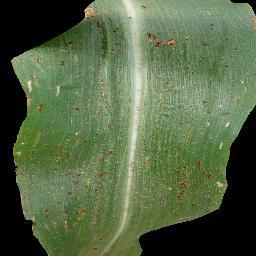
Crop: corn
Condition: (maize)_common_rust